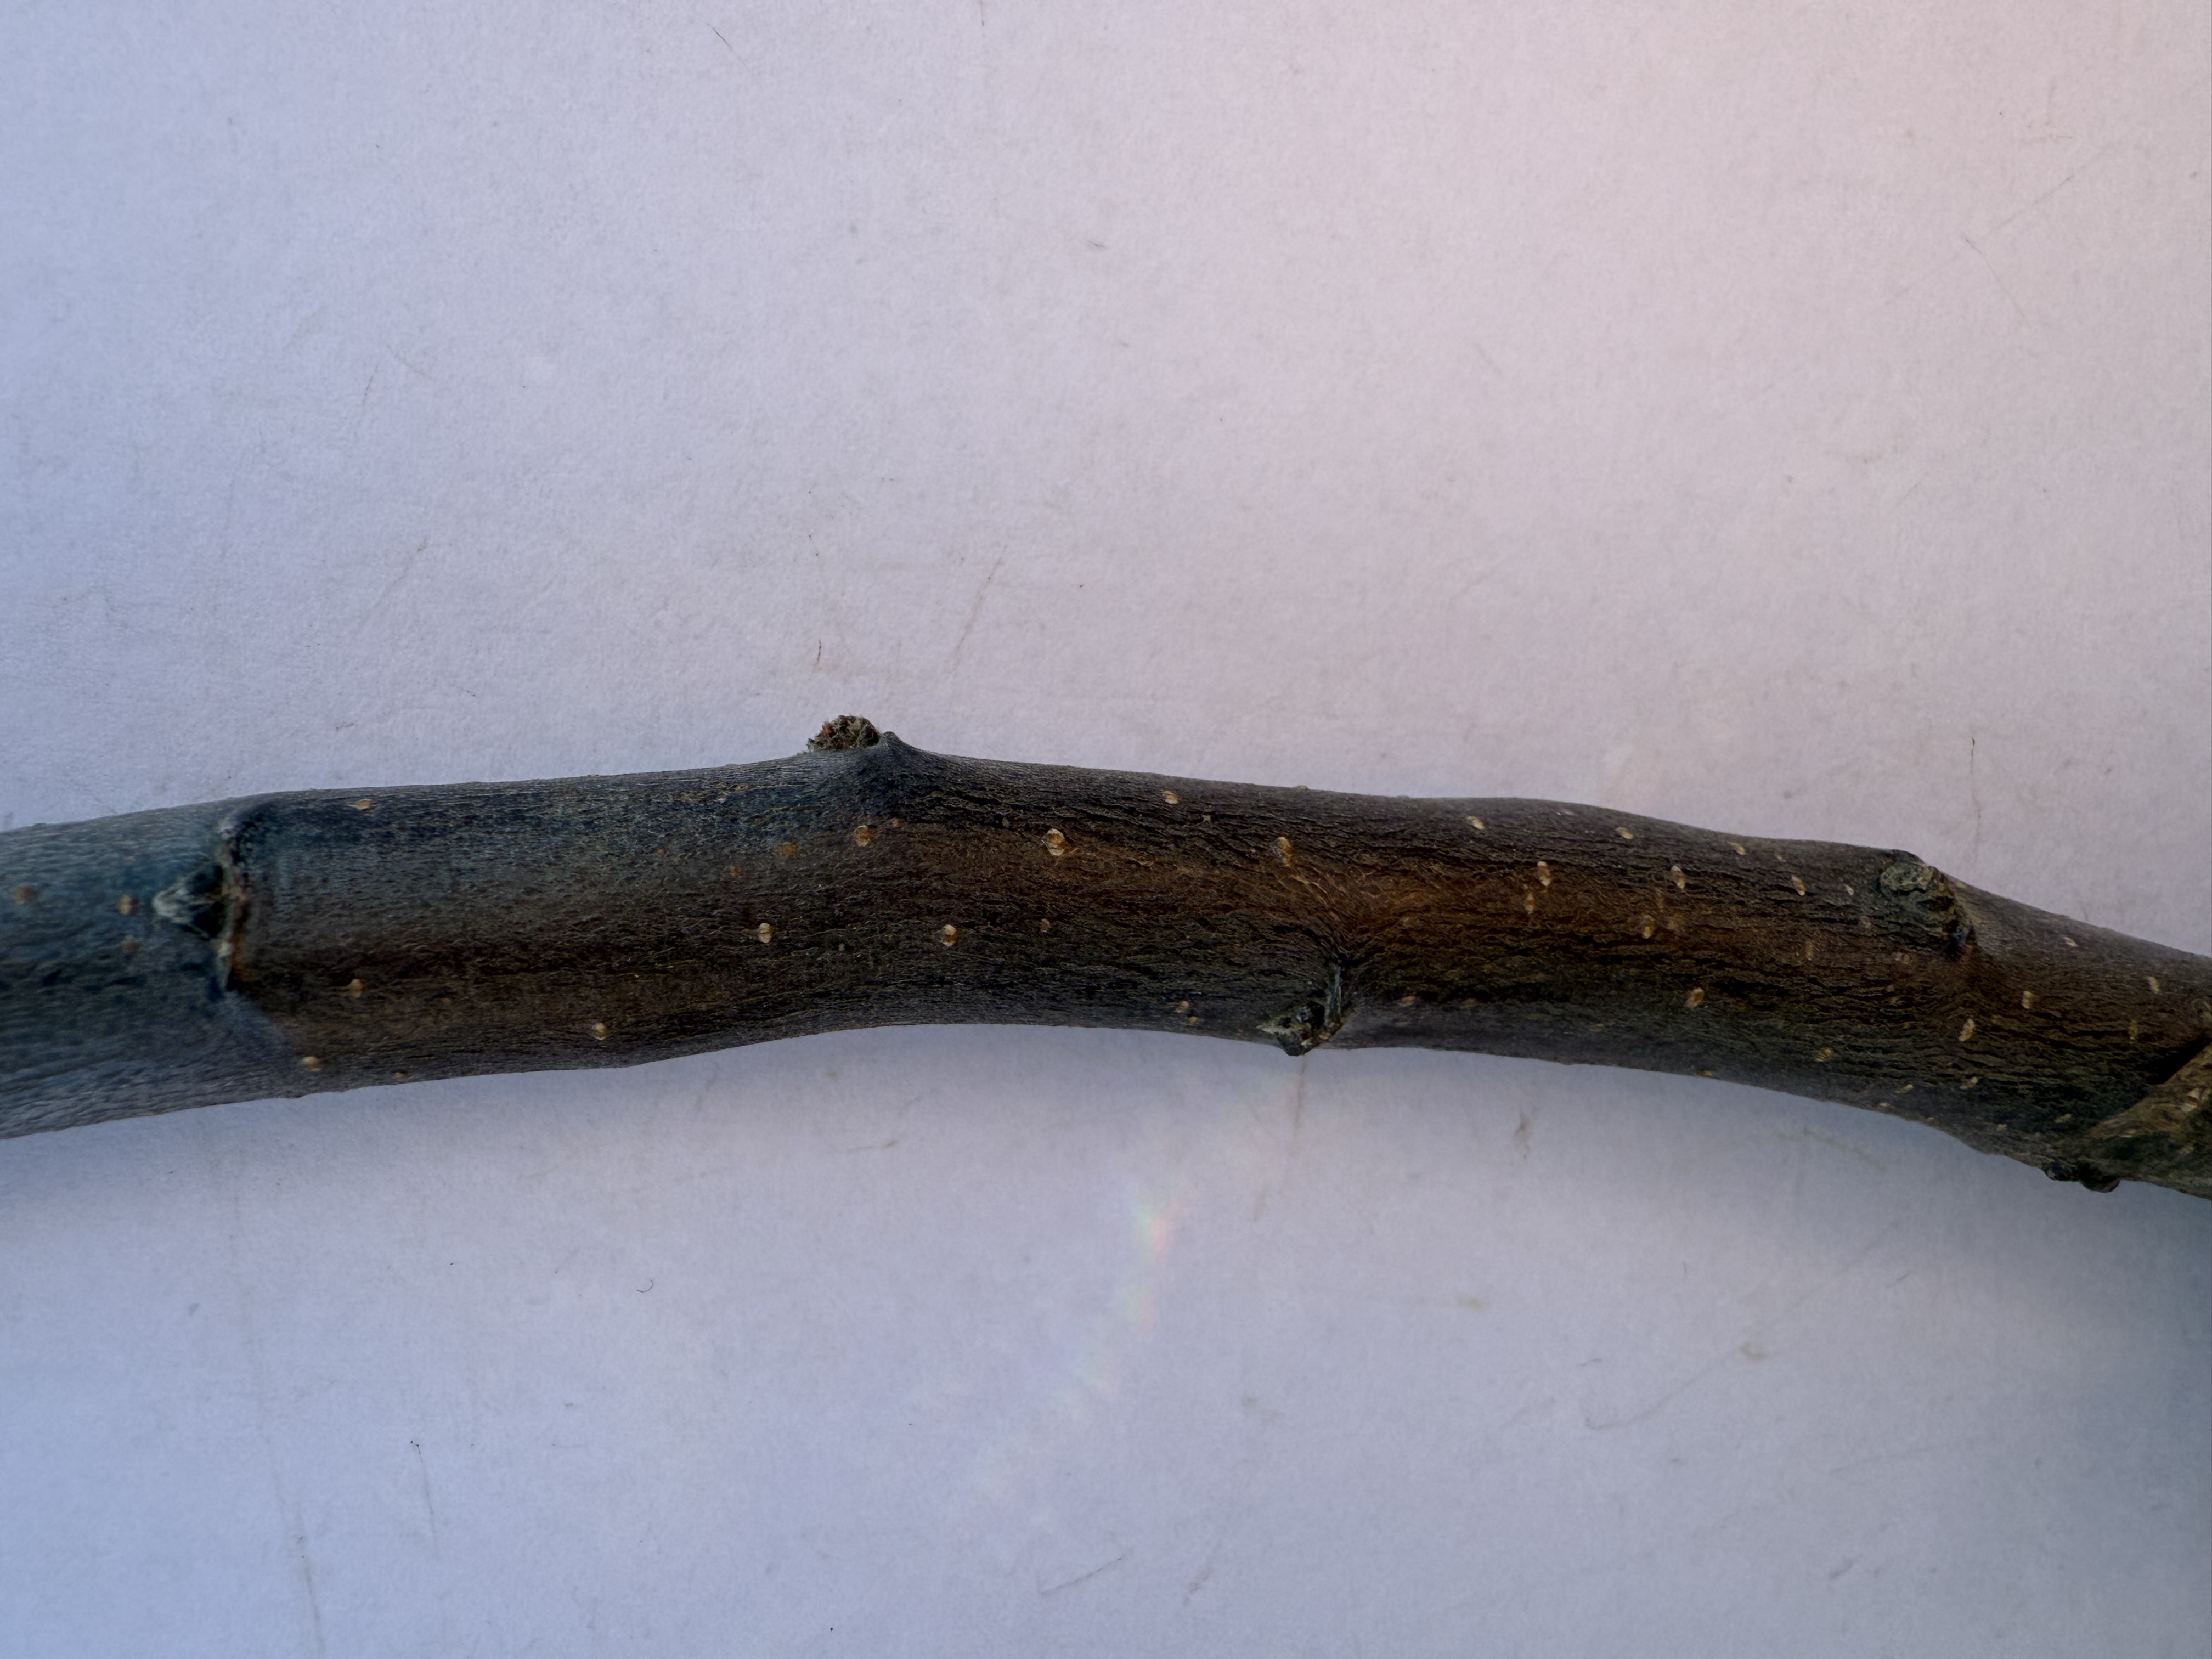
Variety: Redlove Apple